Jarvis Johnson

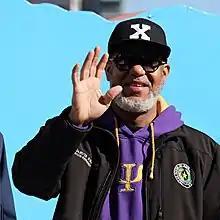
Johnson in 2022

Jarvis Diallo Johnson (born September 27, 1971) is an American entrepreneur and politician who served in the Texas House of Representatives. A Democrat, he represented the 139th district from 2016 to 2025 and previously served on the Houston City Council.